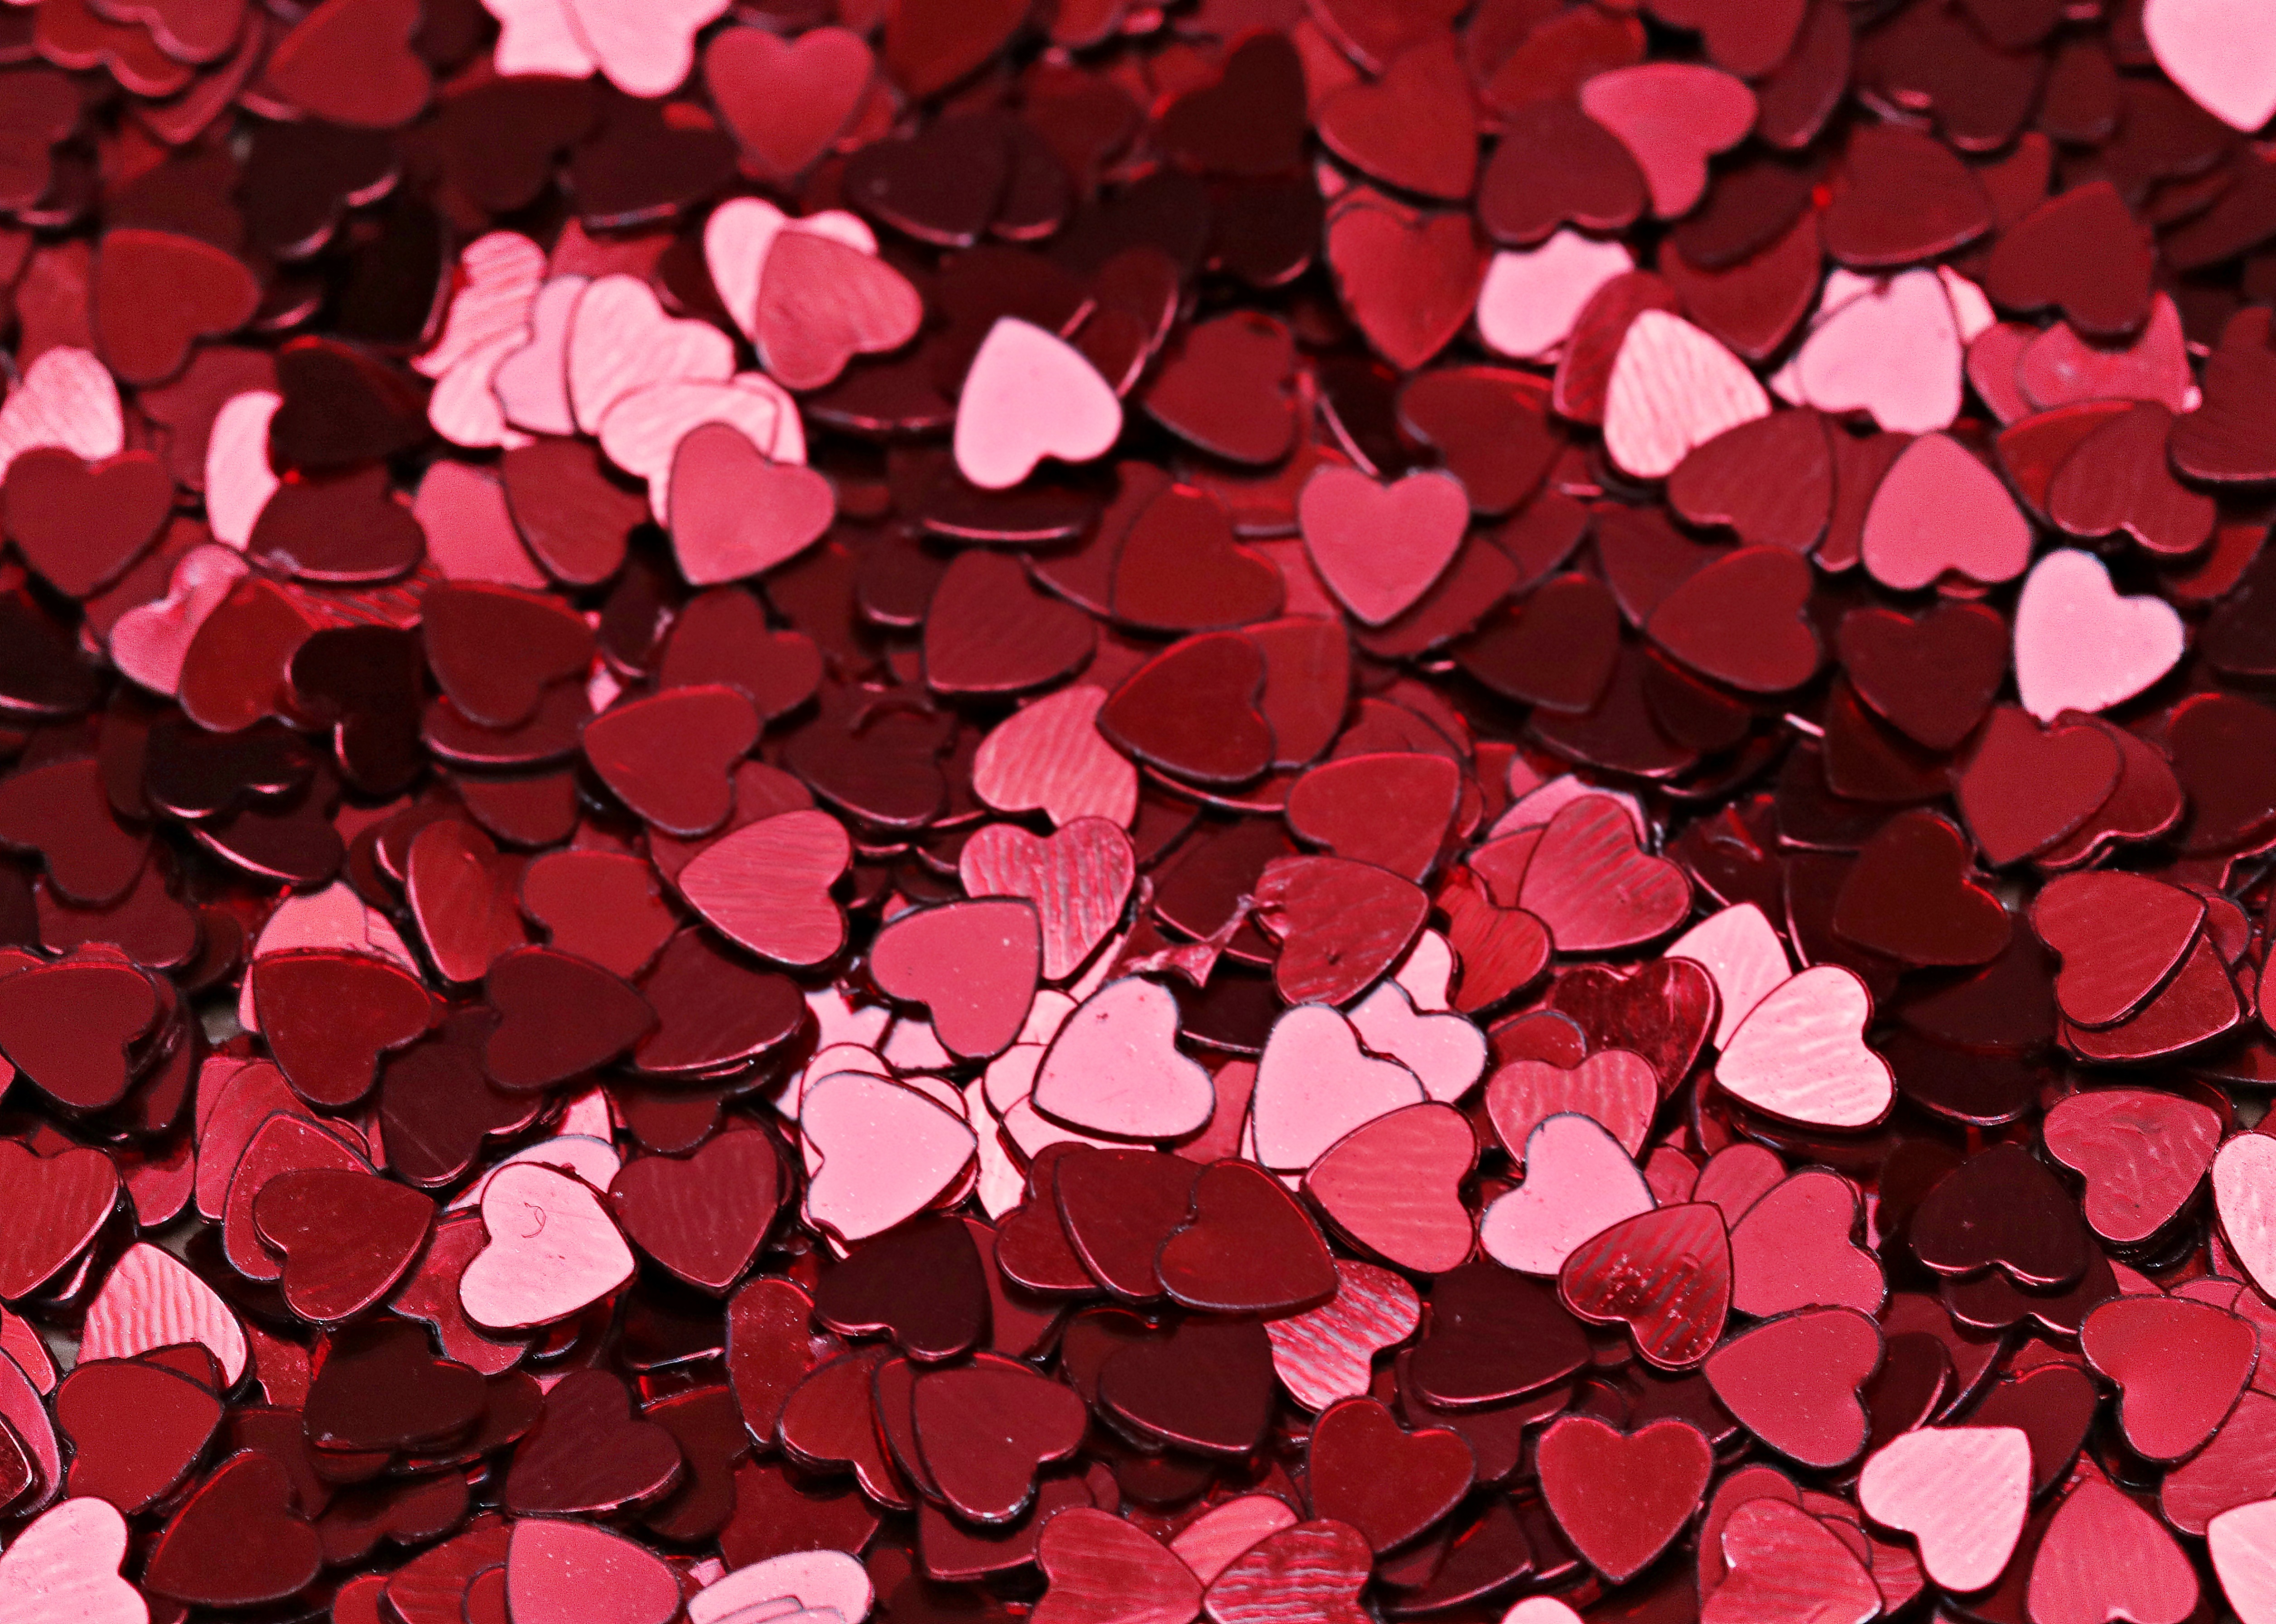
branch, plant, texture, leaf, flower, petal, love, heart, pattern, line, red, color, pink, close, circle, background, design, shape